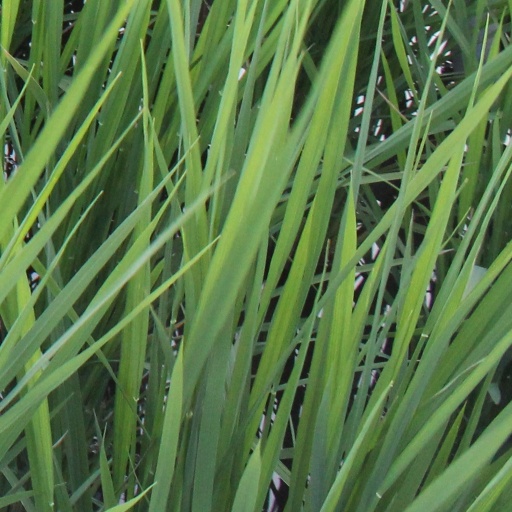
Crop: rice